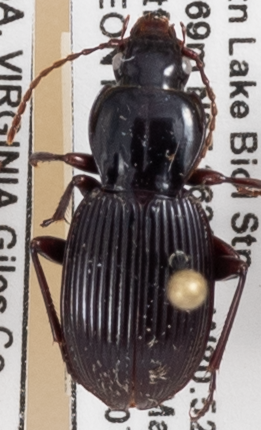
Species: Pterostichus tristis
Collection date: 2021-07-13
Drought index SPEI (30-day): -1.372
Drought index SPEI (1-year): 0.47
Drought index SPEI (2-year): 1.16